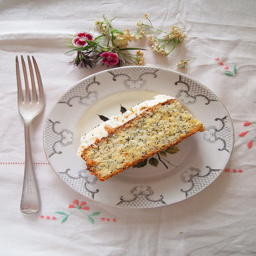
a slice of cake with white frosting on a little plate
a delicious looking pastry on a nice cloth table cover
A piece of cake sitting on top of a white plate.
a fork with a plate with carrot cake
A fork is next to a plate with a slice of cake.